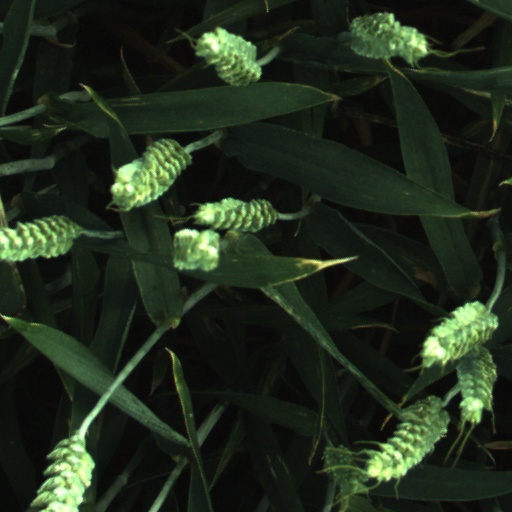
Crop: wheat